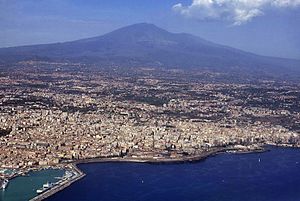
Catania
Catania er med sine 306.464 indbyggere den næststørste by på den italienske ø Sicilien. Byen, som er hovedstad i provinsen Catania, ligger ved foden af vulkanen Etna. Provinsen omfatter 58 kommuner og dækker et 3.553 km² stort område.